List of Elite characters

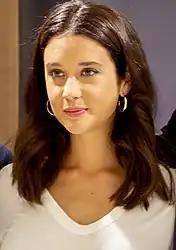
María Pedraza played Marina

Marina Nunier Osuna (portrayed by María Pedraza) a wealthy student attending Las Encinas along with her adoptive brother, Guzmán and love interest of Nano and Samuel. Marina's life is troubled and — along with her HIV diagnosis — she has problems following the rules outlined by her parents.